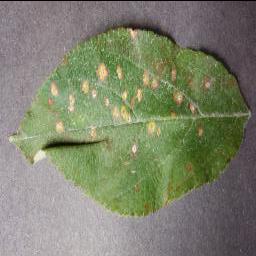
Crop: apple
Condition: cedar_rust